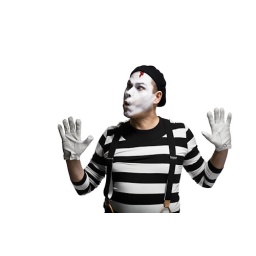
Mime with face pressed up against invisible window